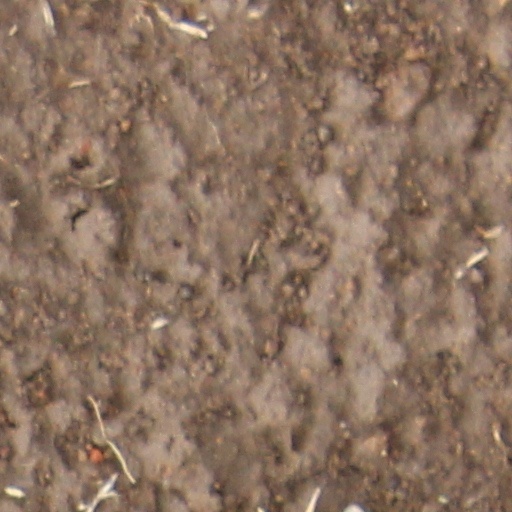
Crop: wheat